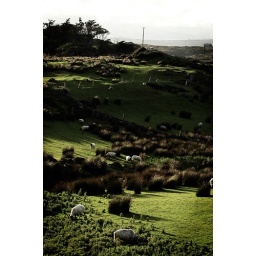
pasture off sky road in ireland